Reception and criticism of WhatsApp security and privacy features

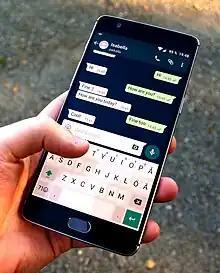
Messaging with WhatsApp

This article provides a detailed chronological account of the historical reception and criticism of security and privacy features in the WhatsApp messaging service.